Tomás Frías

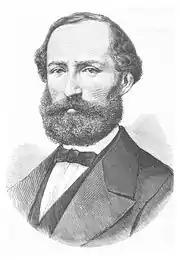
Ballivián's death brought Frías back to the presidency.

On 14 February 1874, Ballivián died. Frías had been exercising the executive power, as acting president, since 31 January, when Ballivián no longer had the strength to continue with his administrative roles. The entire ministerial cabinet which had served under Ballivián offered its resignation, however, Frías opted to maintain the same ministers as he had done after the death of Morales. It was no surprise to the general public that Frías found himself as President yet again. It was known for some months that Ballivián was severely ill. Although at first there were no challenges to the new administration, soon discontent spread throughout the nation. Especially in the Departments of La Paz and Cochabamba, a robust opposition against Frías formed, questioning the legitimacy of his accession to the Presidency. Paradoxically, during the administration of Ballivián, Frías was believed to have been the rightful and truly constitutional successor of Morales. Now that Ballivián was dead, his legitimacy was vehemently questioned.